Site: brandenburg
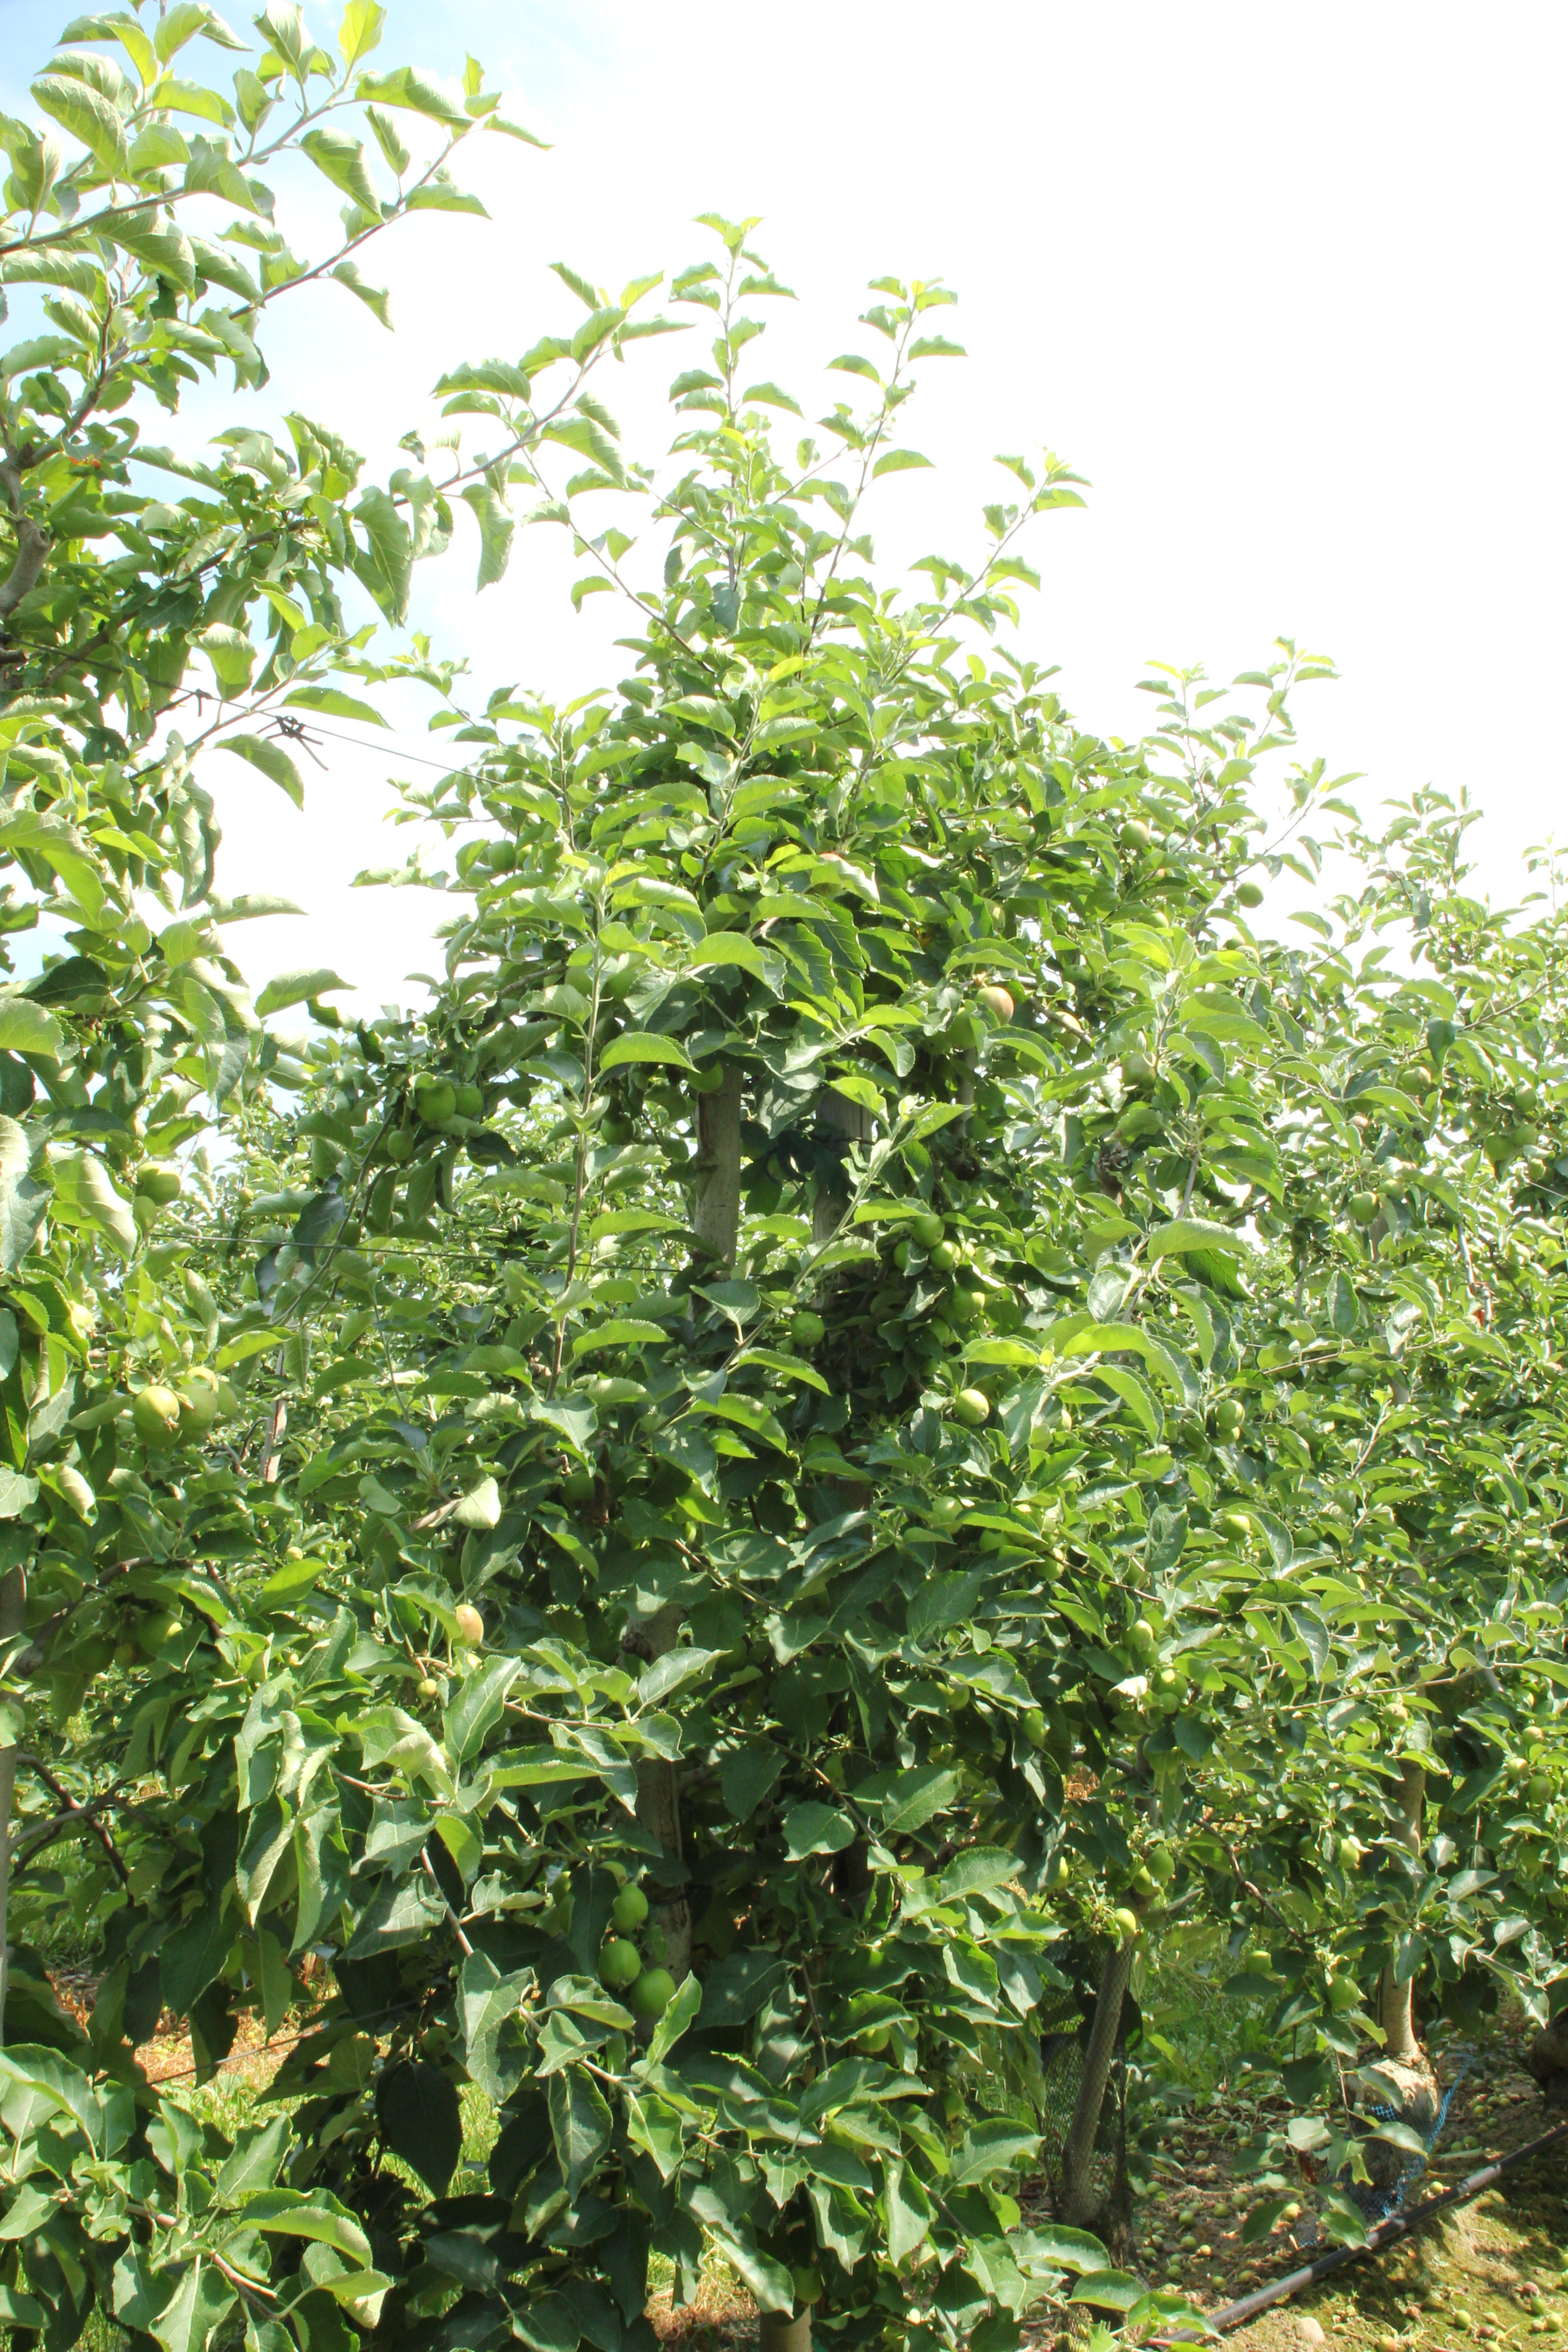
Growth stage (BBCH 74): Development of fruit